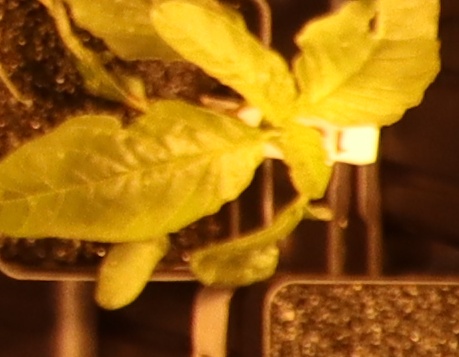
Label: Waterhemp